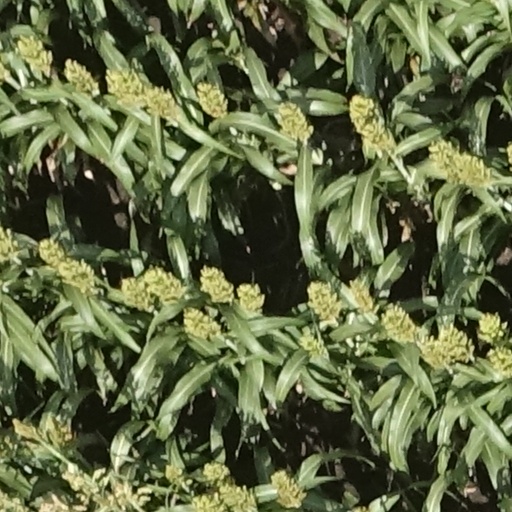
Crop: sorghum